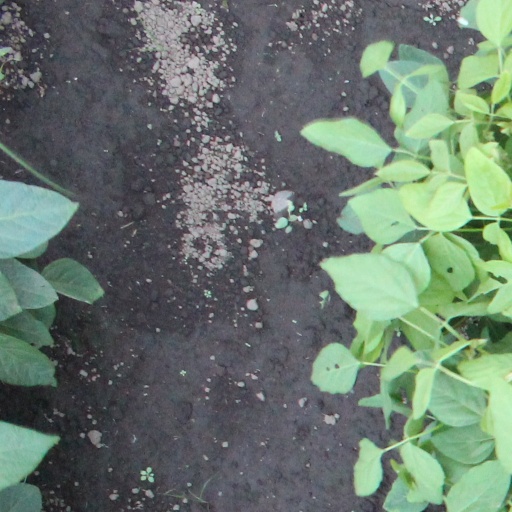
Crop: soybean